Cedar Mountain Formation

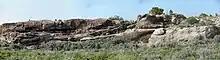
Type section of the Buckhorn Conglomerate western side of Cedar Mountain, Emery County, Utah.

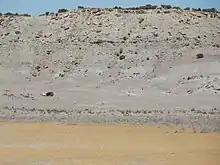
This image shows the Cedar Mountain Formation near its type section at Buckhorn Reservoir, Utah. The formation is capped by a very thin bed of Naturita Formation. The Cedar Mountain Formation is an Early Cretaceous fluvial formation, that was deposited in the foreland basin of the Sevier Mountains just before it was flooded by the ocean to form the Western Interior Seaway.

The Poison Strip Sandstone was the source of Tony's Bone Bed, a significant concentration of dinosaur bones. Before it was discovered, only possible "Sauropelta" remains and the isolated bones of sauropods and theropods had been recovered from the Poison Strip member. Volunteers from the Denver Museum of Natural History discovered Tony's Bone Bed in 1998, 3.75m below the top of the member. The quality of the preserved remains in Tony's Bone Bed are "highly variable". The condition of many of its fossils suggest the deposit accumulated gradually. Many of the bones seem to have been trampled before burial, and some of the ends of bones are missing and were likely removed by scavengers. None of the bones were preserved articulated with each other. All of this suggests a significant period of time between the deaths of the animals and their final entombment. Tony's Bonebed probably accumulated over time when the water in the river channel was low during the dry season.